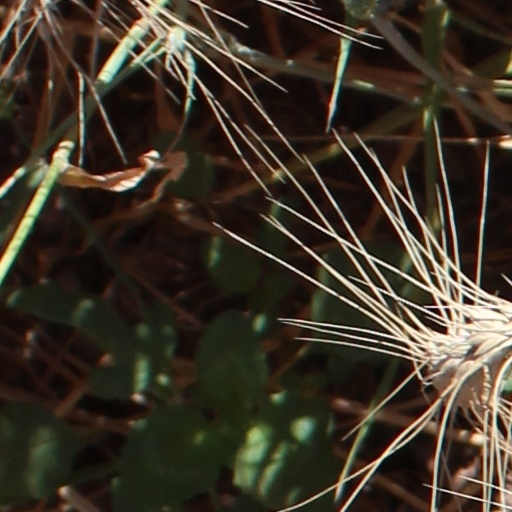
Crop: wheat